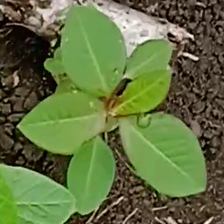
Weed species: Moti_dudhi(Euphorbia_geneculata_L)